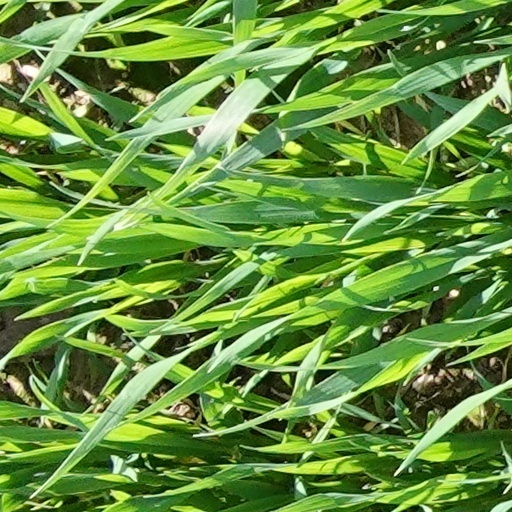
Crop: wheat